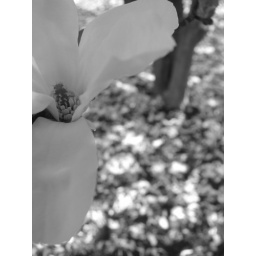
flower in black and white